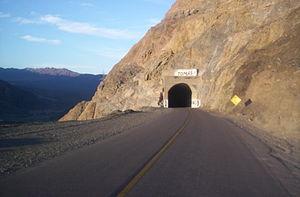
La Route nationale 150 ou Ruta Nacional 150 est une route asphaltée d'Argentine, qui se trouve au sud de la province de La Rioja et au nord de la province de San Juan. Son parcours long de 389 kilomètres relie la route nationale 38 dans la localité de Patquía et le Paso de Agua Negra, à 4 779 mètres d'altitude, à la frontière avec le Chili. Elle relie ainsi l'Argentine avec le port de La Serena sur l'Océan Pacifique.
La province de San Juan est une province de l'Argentine située à l'ouest du pays. Elle est limitée au nord par la province de La Rioja, au sud-est par la province de San Luis, au sud par la province de Mendoza et à l'ouest par la cordillère des Andes, qui la sépare du Chili.